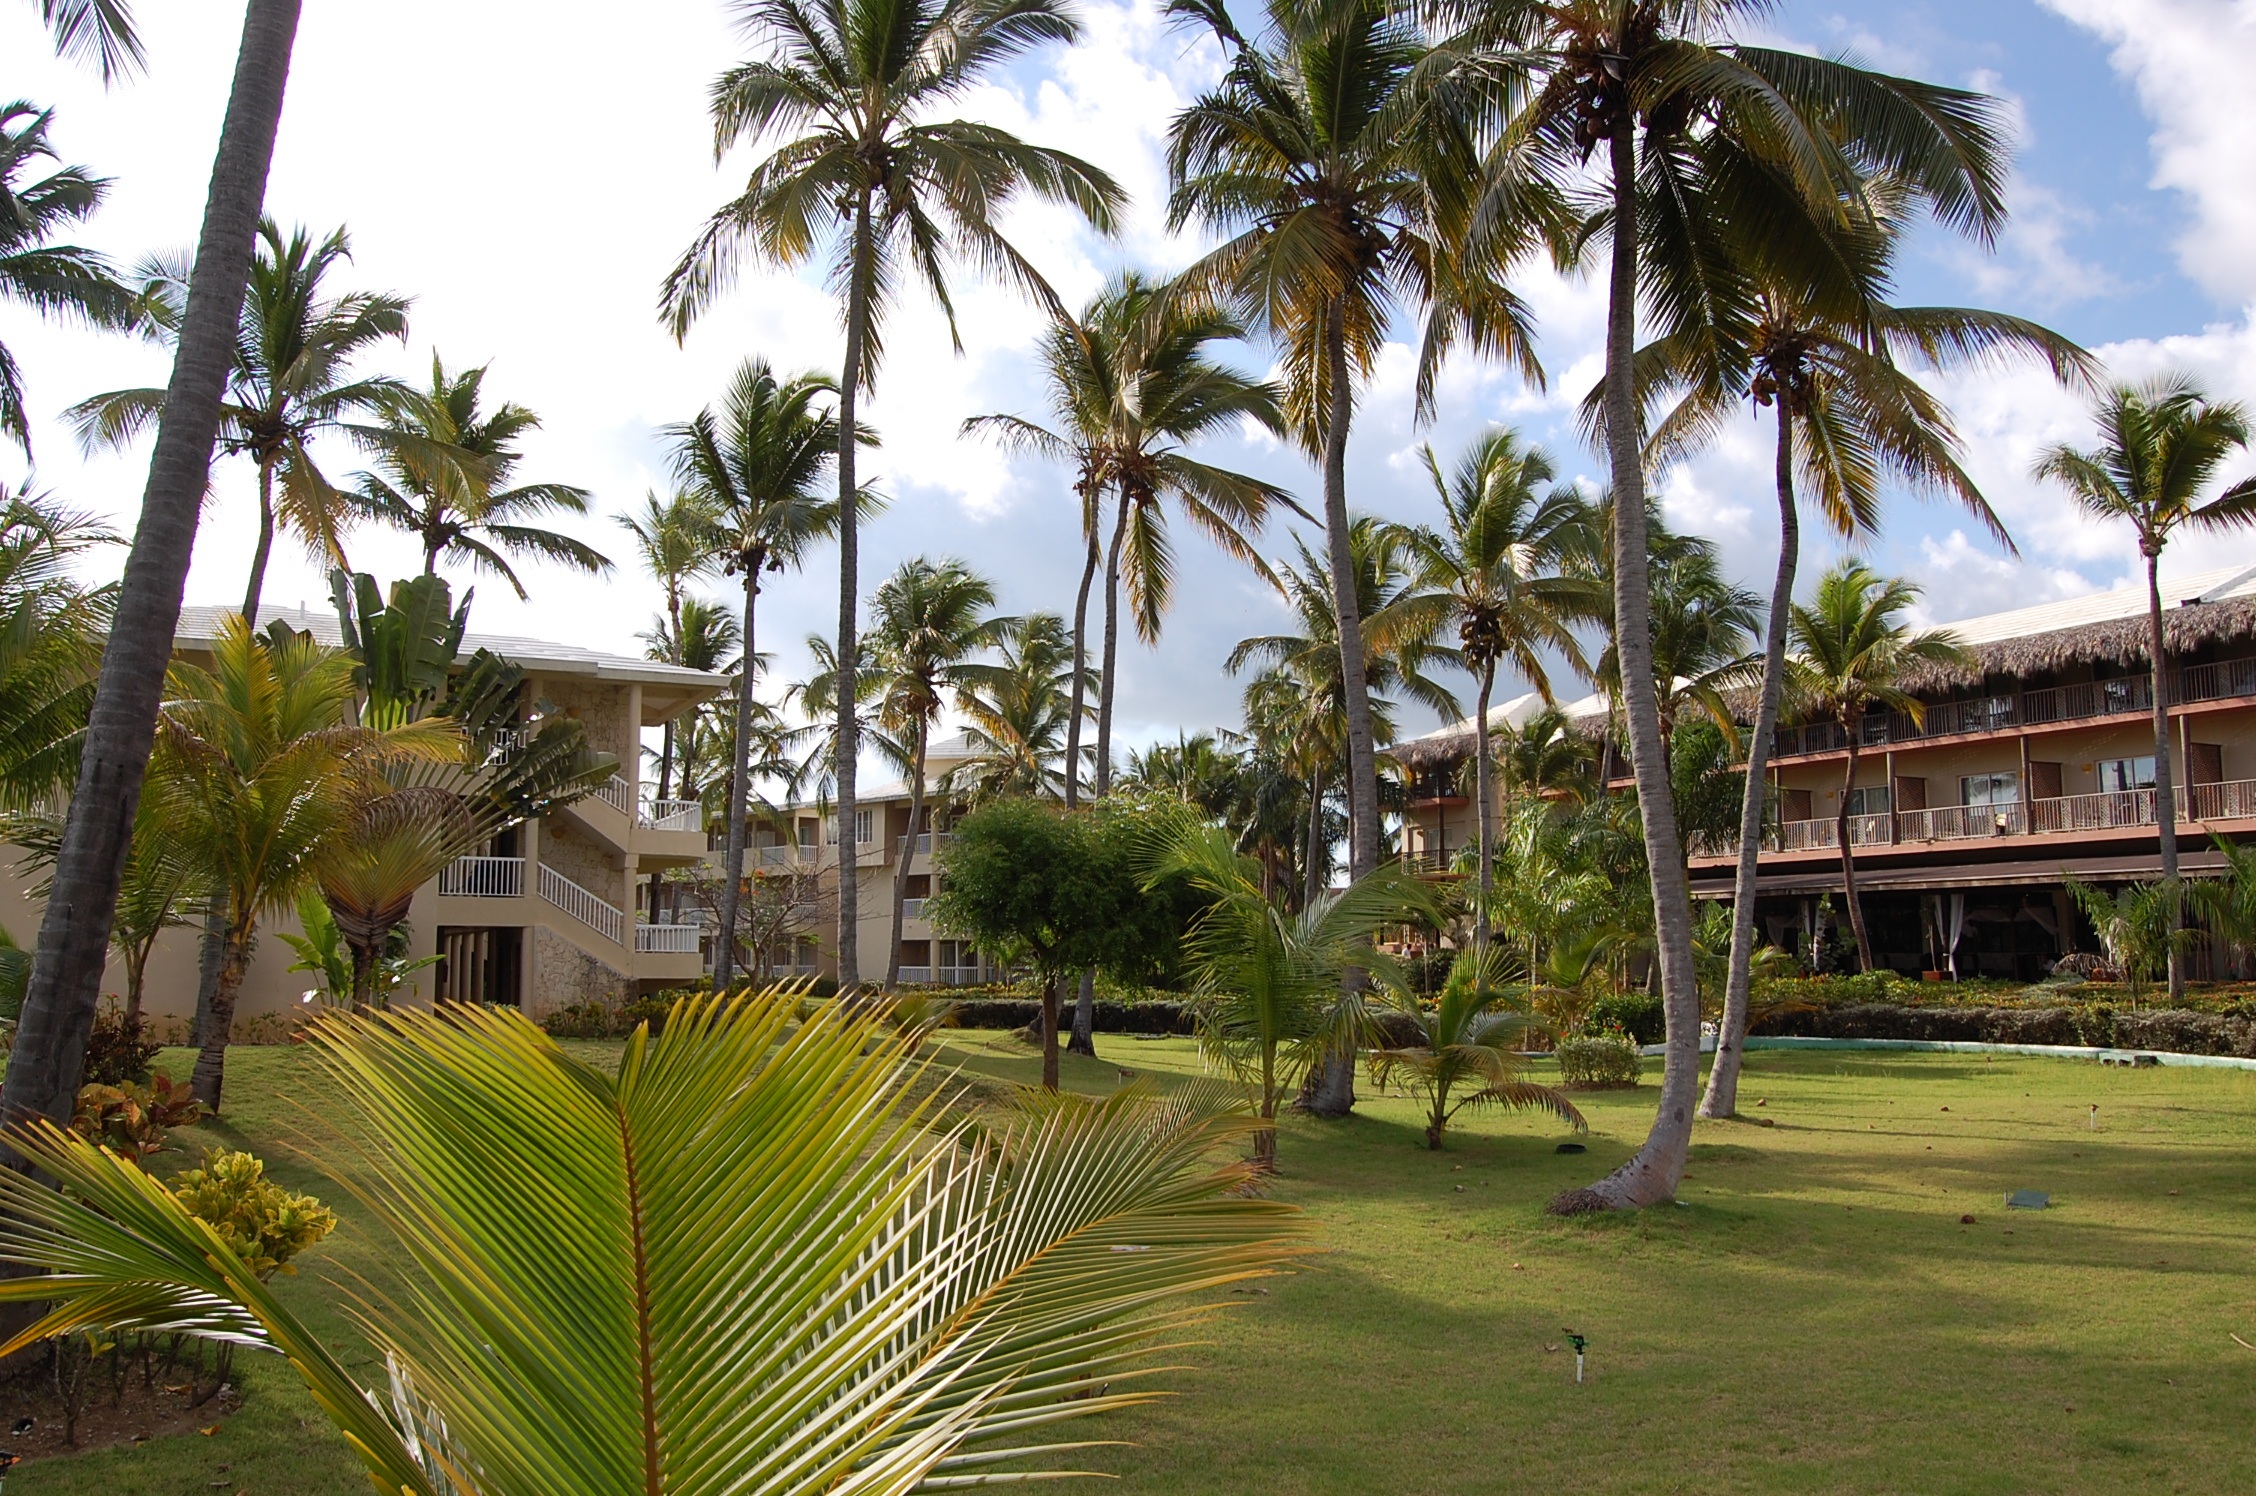
beach, tree, nature, vacation, pool, jungle, property, hotel, resort, plantation, estate, caribbean, palms, punta cana, dominican republic, tropics, real estate, arecales, palm family